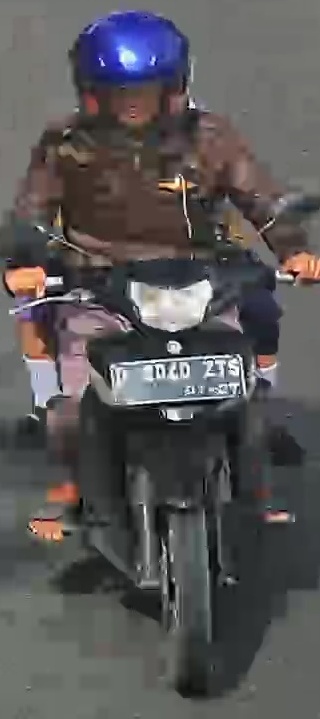
person-with-helmet: 1
person-without-helmet: 0